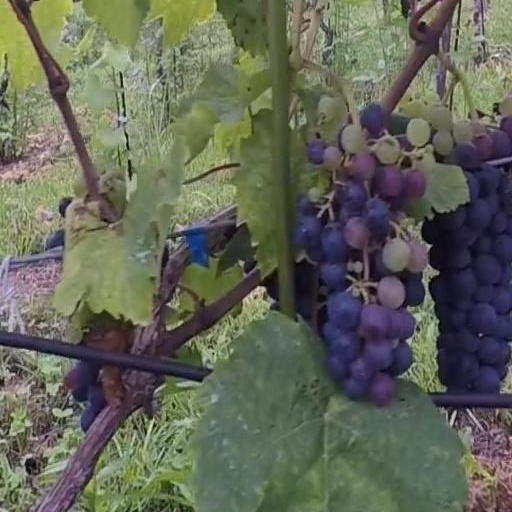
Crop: grape